Pasterka

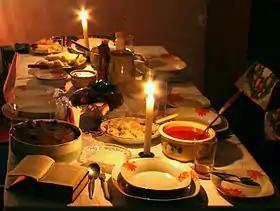
Wigilia supper before midnight carolling at Pasterka

The participation in the Birth of Christ celebrations is obligatory for all practicing Catholics. They have the option of attending any one of the evening masses or even more than one. Priests may refer to all of them as "Pasterka", even though formally they are called "Wigilia" masses by the episcopate as opposed to the grand mass at midnight. The exact hour of the birth of Christ is not written in the canonical gospels, which allows for choosing the ideal time for ritual prayer on that occasion. On Christmas Eve (December 24) and on Christmas Day, the masses can be celebrated from three different liturgical texts, each suited to a specific sacrament of the Eucharist. In the early hours, the worshippers can attend the Advent "waiting" mass, which does not excuse them from participating in the "Nativity" mass for the Birth of Christ later on.